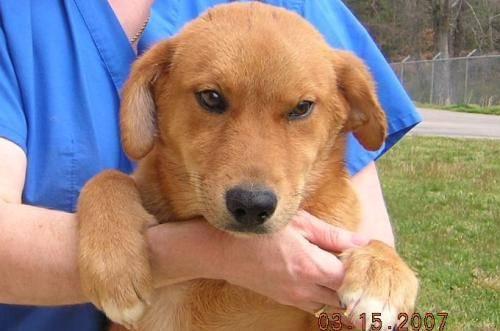
dog